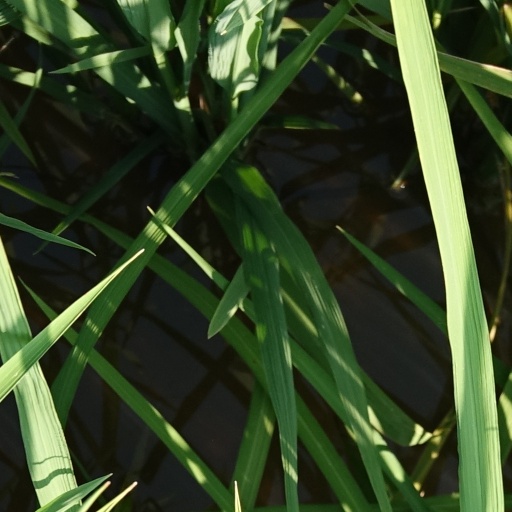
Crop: rice